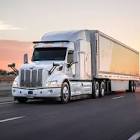
Vehicle type: Cars